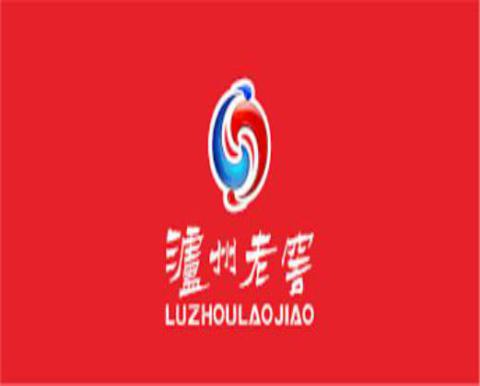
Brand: luzhoulaojiao-3
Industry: Food